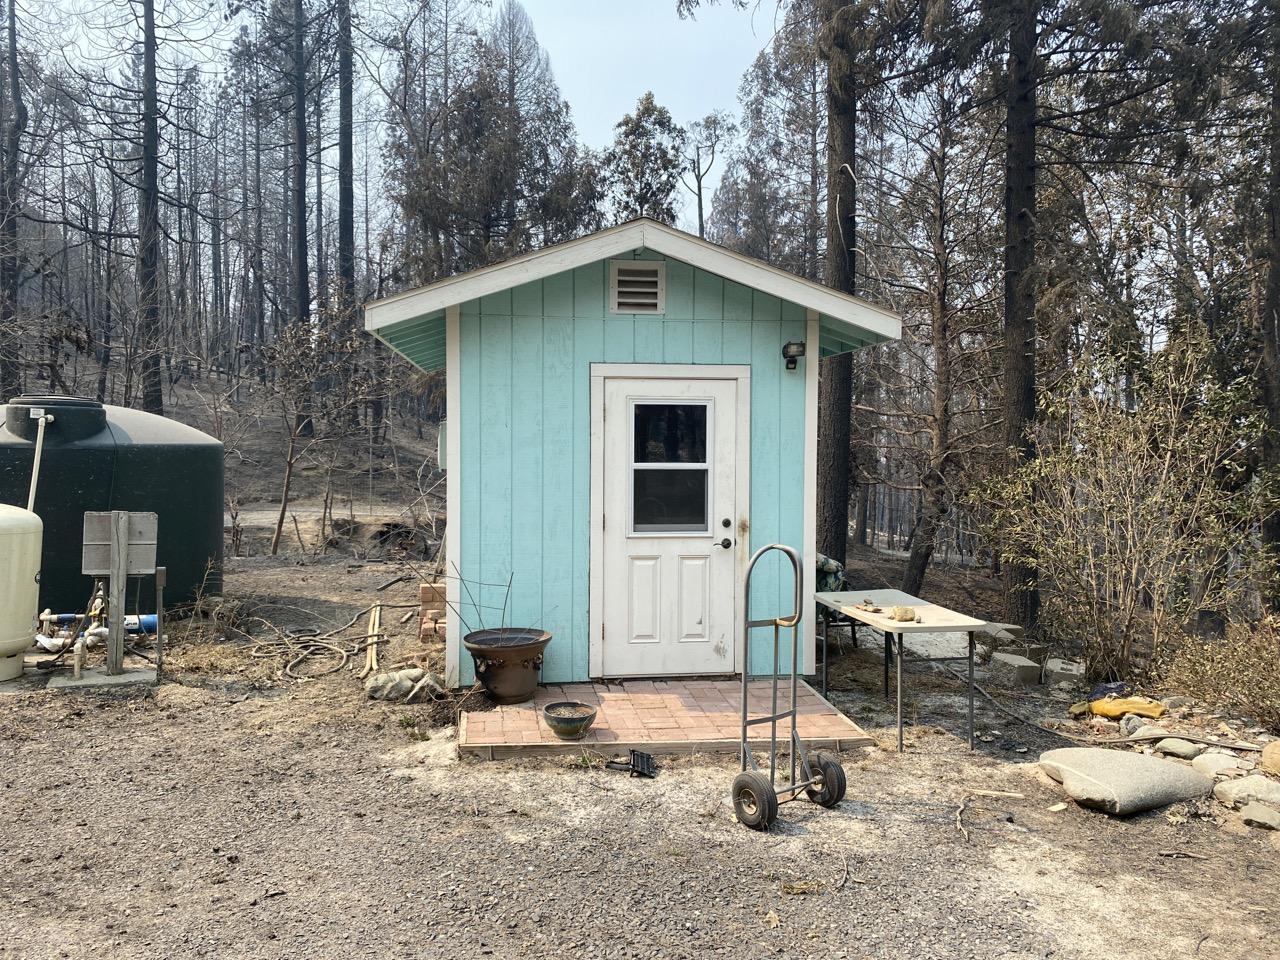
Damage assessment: no_damage